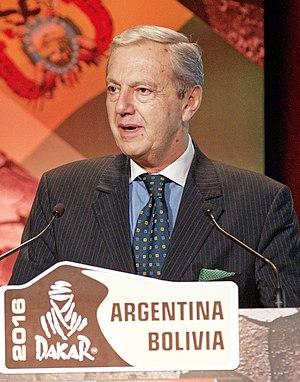
Daniel Bilalian, né le 10 avril 1947 à Paris, est un journaliste et présentateur de télévision français qui est, durant onze ans le directeur des sports de France Télévisions.
France tv Sport est le portail sportif de France Télévisions. France tv Sport est à la fois le site d'information et le diffuseur de compétitions sportives de France Télévisions.